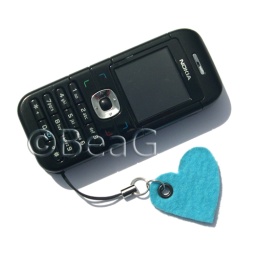
* Cell phone charm, felt, designed and made by Romy (10). * GSM-hangertje, vilt, ontworpen en gemaakt door Romy (10).